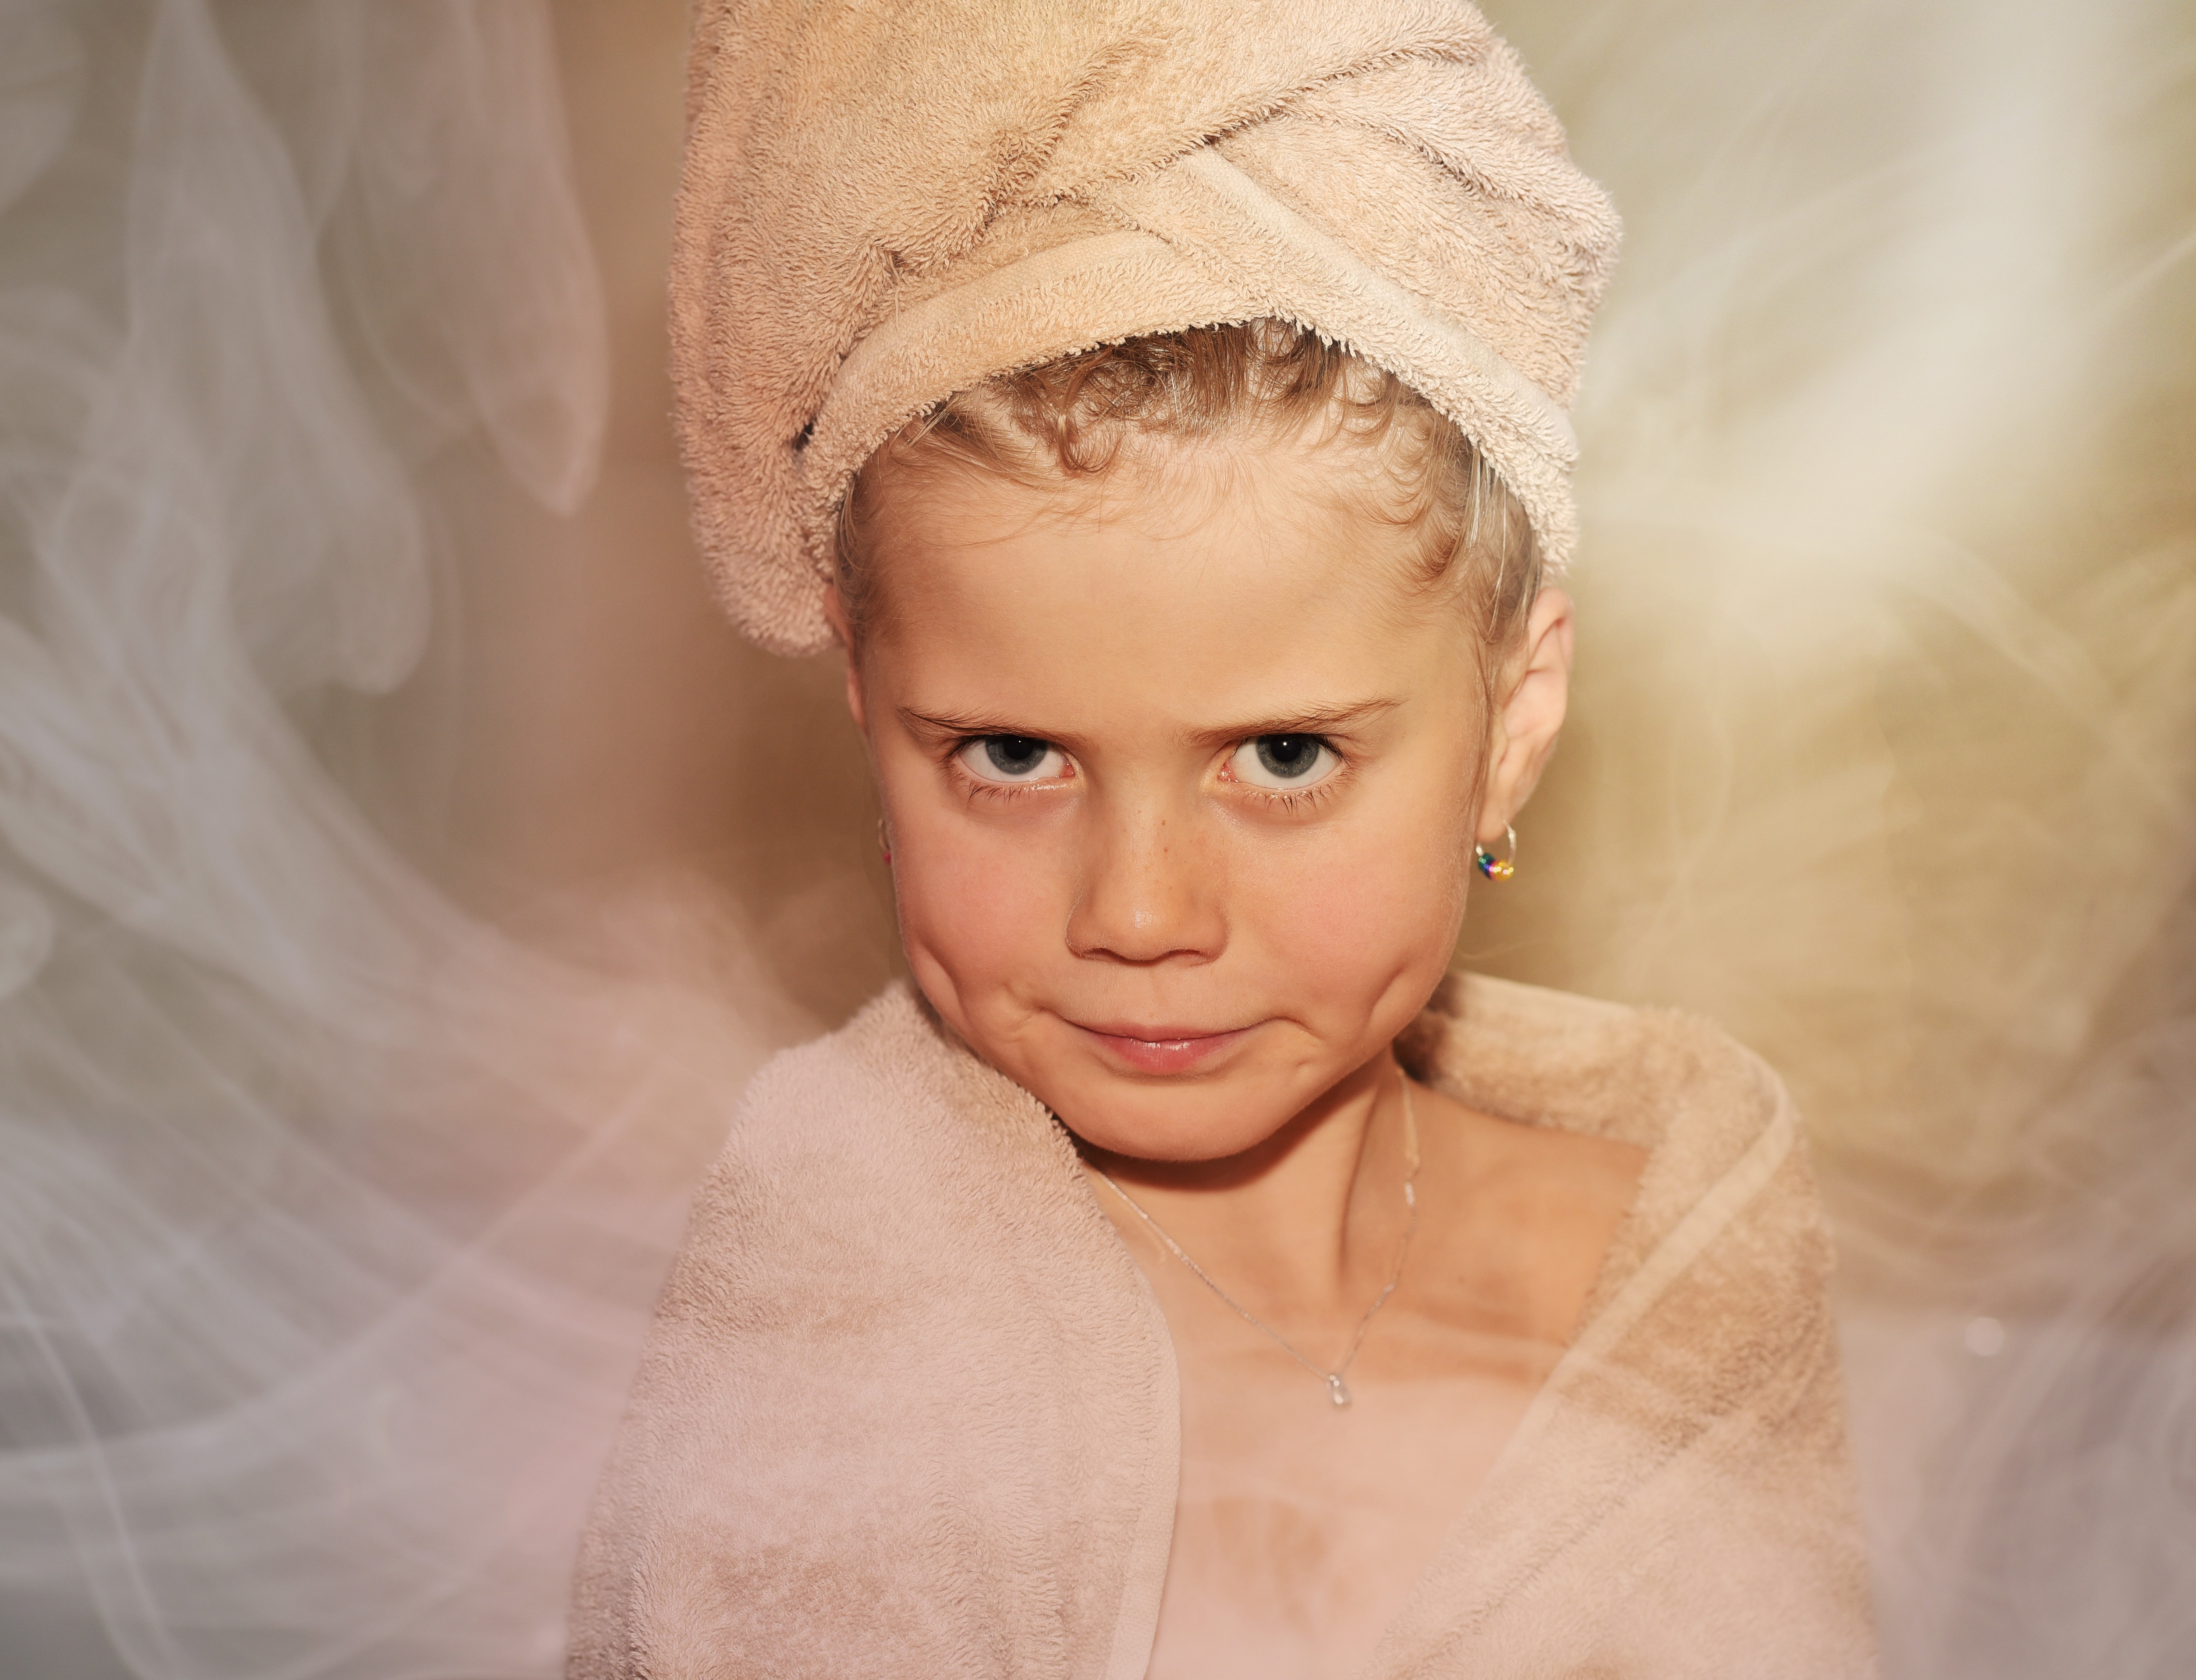
person, girl, woman, fog, photography, smoke, portrait, child, wedding dress, bride, hairstyle, face, dress, skin, towels, gown, veil, sauna, bridal veil, portrait photography, fashion accessory, bridal clothing, bridal accessory